Miracle Workers (2006 TV series)

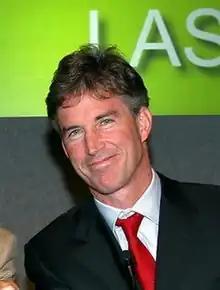
Dr. Redmond Burke, part of the Miracle Workers cast

Miracle Workers is an American reality television show that aired for one season produced by Jim Hunziker and Gary Shaffer for ABC in 2006. The show features seriously ill people who were unable to afford treatment; the show covered all medical costs, and also documents the results of the treatment.